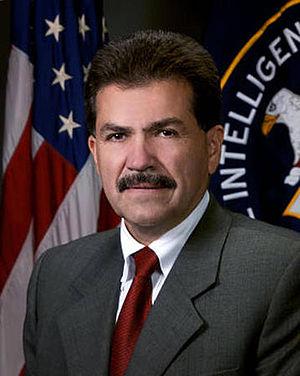
Jose A. Rodriguez, Jr. né en 1948, était le directeur du National Clandestine Service de la Central Intelligence Agency de 2005 à 2007.